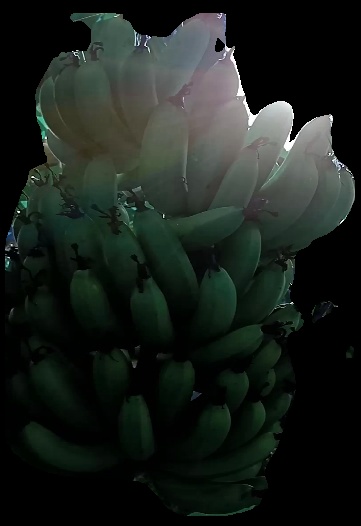
Variety: pachbale
Grade: grade1